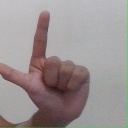
अक्षर: ल